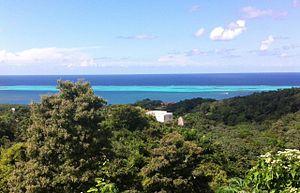
Roatán est une île du Honduras, dans la mer des Caraïbes. Elle constitue la plus grande des îles du département des Islas de la Bahía, et mesure environ 60 kilomètres de long pour moins de 8 kilomètres de large dans sa plus grande largeur. Sa superficie est de 83 km2 et sa population d'environ 45 000 habitants en 2015.